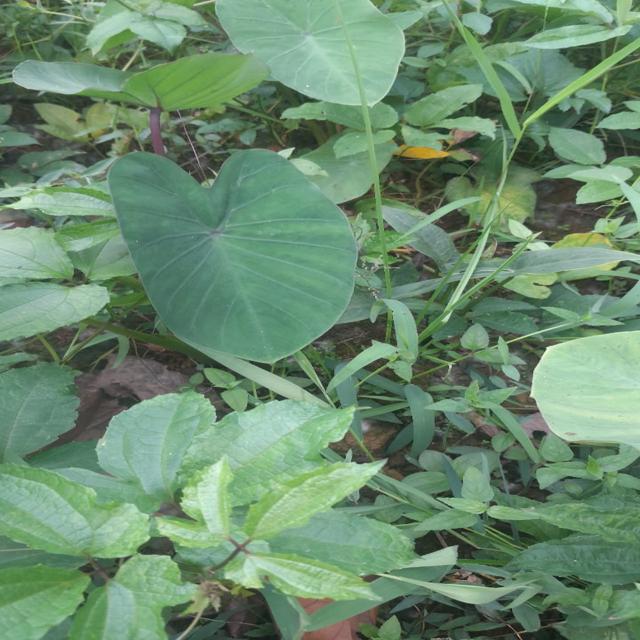
Label: Healthy